General Steam Navigation Company

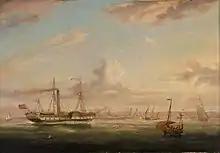
SS "Superb" in 1825

The initiative to form the General Steam Navigation Company came from William J. Hall and Thomas Brocklebank. On 11 June 1824 a contract was signed to found the company. It had a large nominal capital of £2 million in £100 shares, but the first installment was only two pounds 10 shillings, and would never exceed £15. The company had a wide ranging vision of establishing steam lines across the globe, but also wanted to station steam vessels for towing at multiple places on the British coast.